Judi M. gaiashkibos

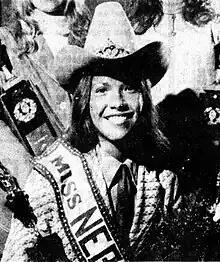
Upton winner of Miss Nebraskaland, 1973

Judi M. gaiashkibos (born 1953) is a Ponca-Santee administrator, who has been the executive director of the Nebraska Commission on Indian Affairs since 1995. According to journalist John Mabry, her surname "is pronounced 'gosh-key-bosh' and spelled without a capital in recognition "that the two-legged are not superior to the four". She is an enrolled member of the Ponca Tribe of Nebraska.